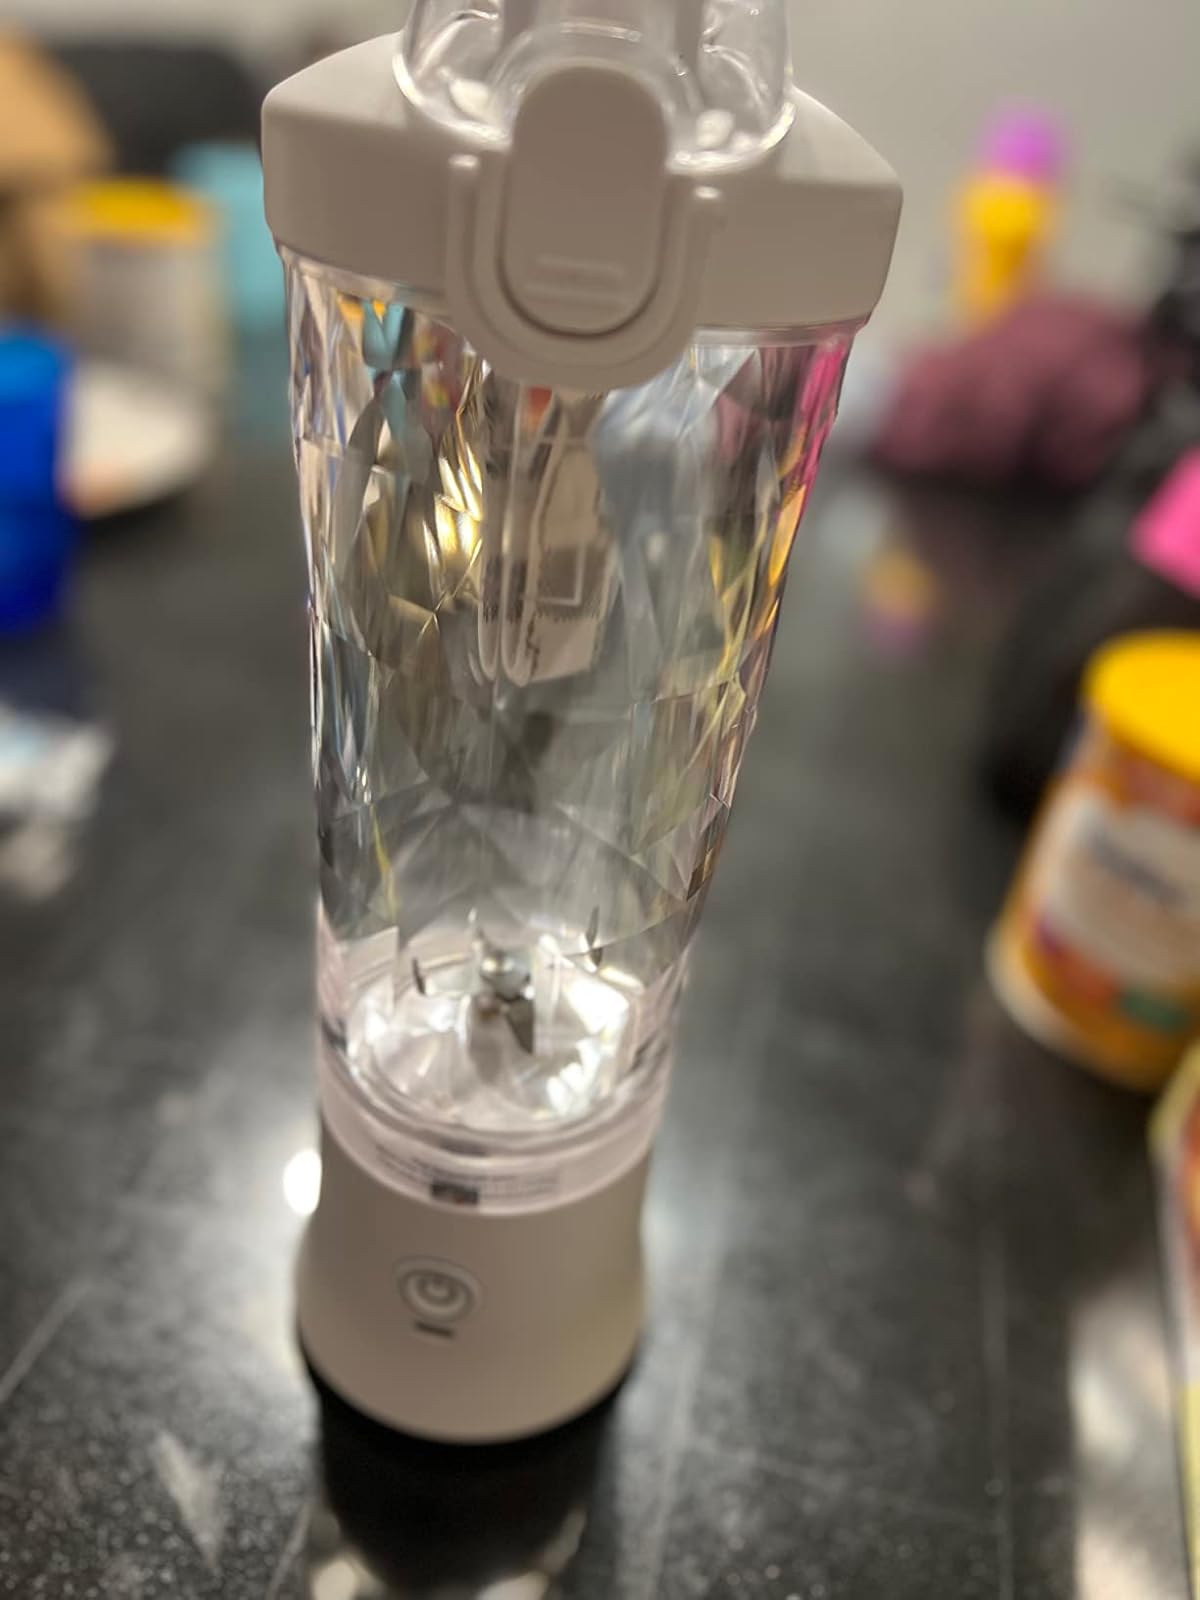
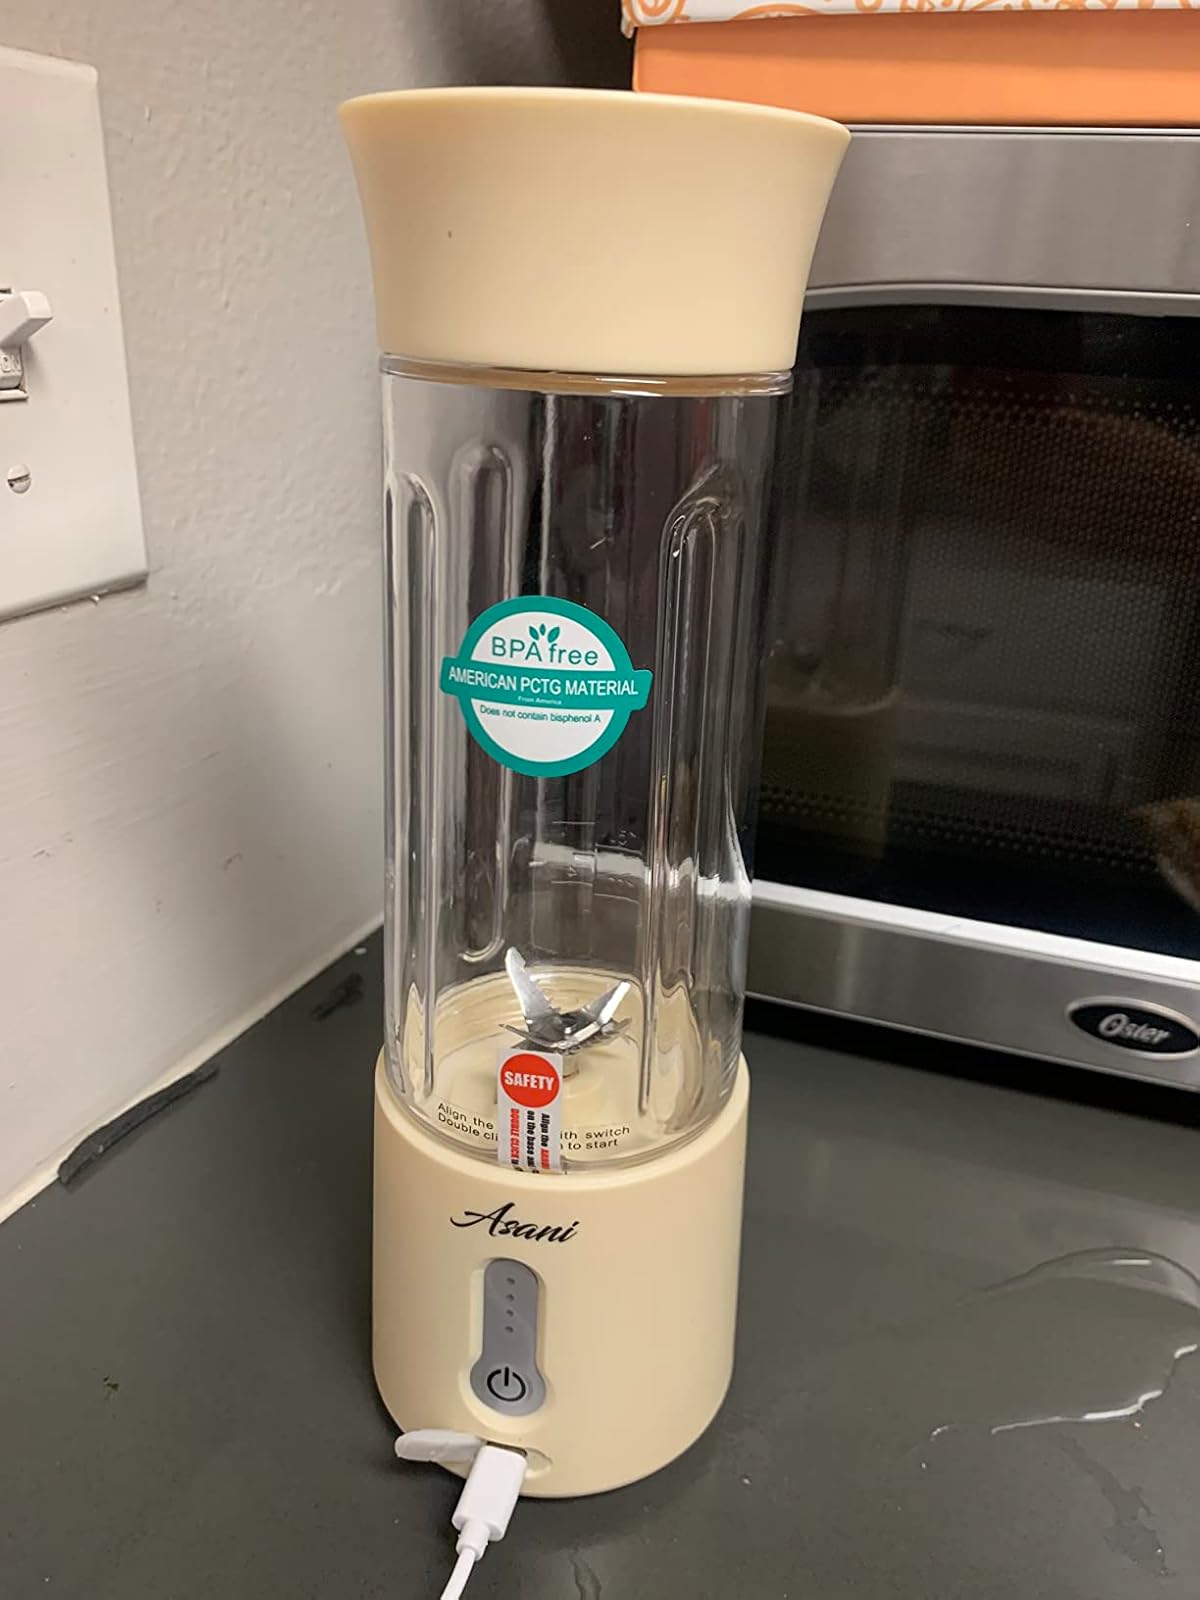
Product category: items_blender
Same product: no